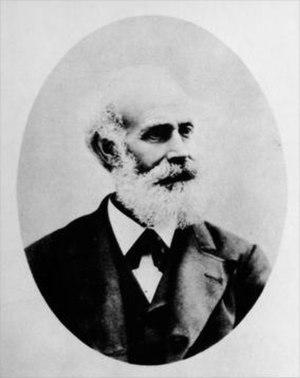
James Mason Hutchings est né en Angleterre le 10 février 1820. Il émigra aux États-Unis en 1848 et arriva en Californie au moment de la ruée vers l'or. Il fit fortune d'abord comme chercheur d'or puis se reconvertit dans l'édition. Le 5 juillet 1854, il visita le Yosemite et publia par la suite un magazine illustré qui permit de faire connaître la région dans le monde entier. Il décéda à la suite d'un accident de cheval, dans le Yosemite le 31 octobre 1902.